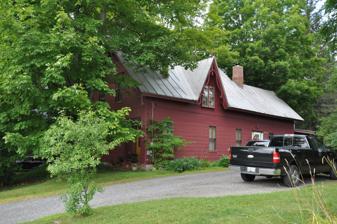
Building: William F. Grant House
Country: United States of America
Year built: 1850
Historic house in Maine, United States United States historic place William F. Grant House U.S. National Register of Historic Places Show map of Maine Show map of the United States Location 869 Main St., North Vassalboro, Maine Coordinates 44°28′57″N 69°37′20″W / 44.48250°N 69.62222°W / 44.48250; -69.62222 Area 2.2 acres (0.89 ha) Built 1850 ( 1850 ) Architectural style Gothic Revival NRHP reference No. 06000396 Added to NRHP May 17, 2006 The William F. Grant House is a historic house at 869 Main Street in North Vassalboro, Maine .  Built in 1850 by a Scottish immigrant, it is a distinctive local example of Gothic Revival architecture.  It was listed on the National Register of Historic Places in 2006. Description and history The Grant House stands near the southern end of the village of North Vassalboro, on the east side of Main Street ( Maine State Route 32 ).  It is a 1 + 1 ⁄ 2 -story wood-frame structure, with a steeply pitched gable roof.  A lower ell extends the main block to the rear.  The building is sided in flushboarding scored to resemble ashlar stone. The main gable and a cross gable on the long south facade are both decorated with carved vergeboard trim with drop pendants at the ends, and there are finial protrusions at the peak of each gable.  Windows on the west-facing front facade are framed by drip moulding, and the entrance is flanked by sidelight windows and decorative wood panels.  The interior retains many of its original decorative elements, including wall paneling and distinctively cut doors. The house was built in 1850 by William F. Grant, a Scottish immigrant.  A house painter, he was known to paint his house with distinctive colors, effectively as an advertisement of his skills.  The house was also stylistically distinctive, apparently the only Gothic Revival house to be built in the village.  Grant's sons began in business as carriage painters, but eventually branched out into the manufacture of carriages and wheels. See also National Register of Historic Places listings in Kennebec County, Maine References